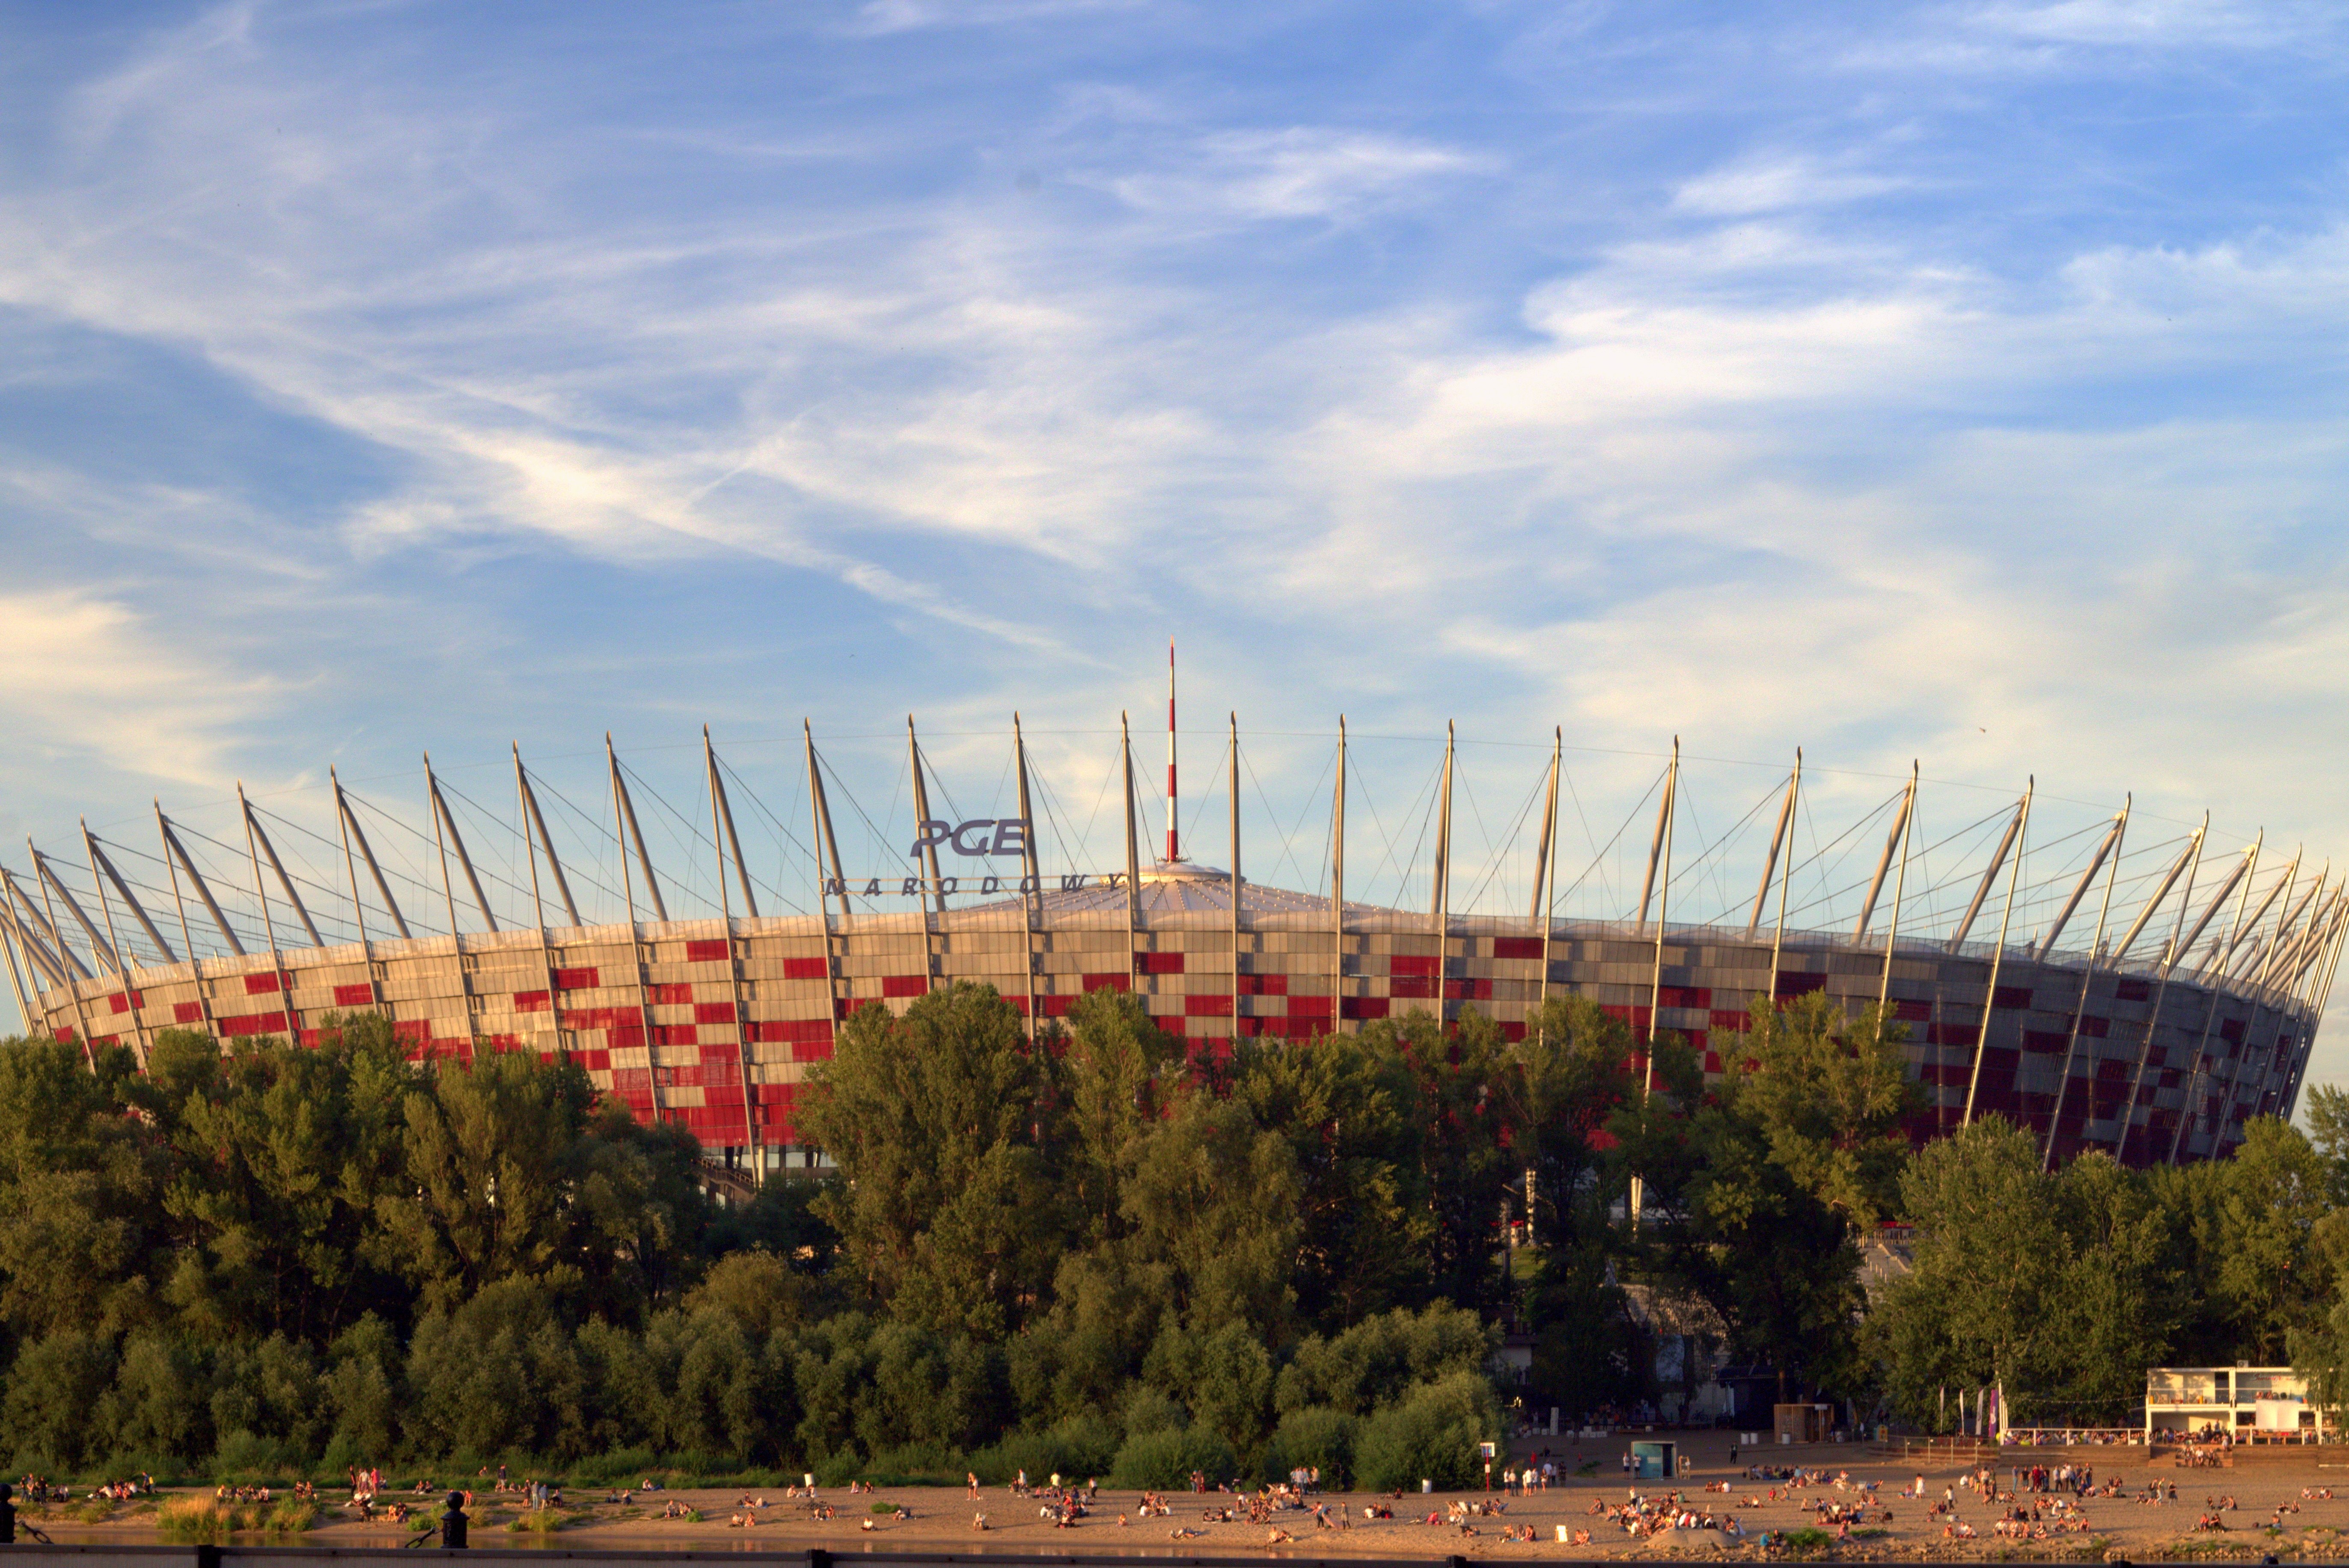
architecture, structure, sport, bridge, city, panorama, transport, football, stadium, crown, national, arena, poland, stadion, warsaw, national stadium, sport venue